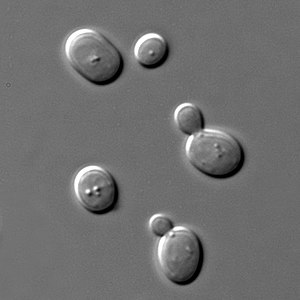
Gærsvamp
Saccharomyces cerevisiae.
Saccharomyces cerevisiae.
Gærsvampe er eukaryote mikroorganismer klassificeret i riget Fungi med omkring 1.500 beskrevne arter. Gærsvampe tilhører ikke en enkelt taksonomisk enhed, men er placeret i to rækker: Ascomycota og basidiomycota. De er encellede og formerer sig oftest ved knopskydning. Gærsvampe har en størrelsesorden på 5-10 μm og findes overalt i naturen, men specielt i tilknytning til søde frugter, nektar m.m. Den arvelige information, der findes i DNA hos en gærcelle, er dog 250 gange mindre end hos den humane DNA. Gær findes i naturen, oftest steder hvor sukkerindholdet er højt. F.eks. på saftindholdende frugter og på planter hvor sukkeret i plantesaften er højt.